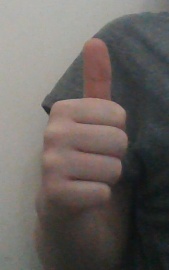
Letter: aleff